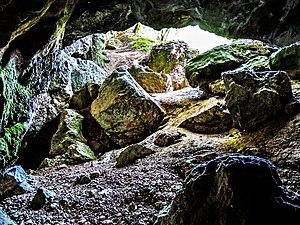
Porche de la grotte de la roche, vu de l'intérieur
Courchapon est une commune française située dans le département du Doubs, en région Bourgogne-Franche-Comté.